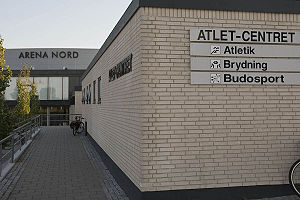
Atlet
Center for forskellige idrætsaktiviteter.
Center for forskellige idrætsaktiviteter, Arena Nord, Frederikshavn, Danmark
En Atlet var oprindeligt en deltager i oldgræske idrætskonkurrencer; i dag en, der dyrker en form for sport; eller en muskuløs og veltrænet person.